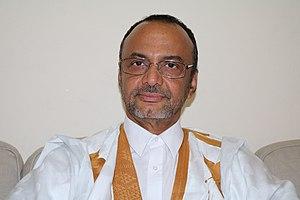
L'élection présidentielle mauritanienne de 2019 a lieu le 22 juin 2019 afin d'élire le président de la République pour un mandat de cinq ans. La constitution mauritanienne limitant à deux le nombre de mandats présidentiels, le président sortant Mohamed Ould Abdel Aziz n'est pas candidat à sa réélection.
Sidi Mohamed Ould Boubakar ou Sidi Mohamed Ould Boubacar ou Mohammed Ould Bakar, est un homme d'État mauritanien, né le 31 mai 1957 à Atar.